Canada in World War II

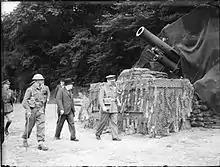
The 57th (Newfoundland) Heavy Regiment, August 1940. Several regiments from Newfoundland were formed under the British Royal Artillery, serving in North Africa, and Europe.

After France's surrender Britain told Canada that a German invasion of North America was not impossible, and that Canadians needed to plan accordingly. From June 1940 Canada viewed defending itself as important as aiding Britain, perhaps slightly more so. Canadian troops were sent to the defence of the colony of Newfoundland, on Canada's east coast, the closest point in North America to Germany. Fearing the loss of a land link to the British Isles, Canada was requested to also occupy Iceland, which it did from June 1940 to the spring of 1941, following the initial British invasion. Canada also produced military equipment using American methods and tooling. Cost was no longer an issue; on 24 June King's government presented the first $1 billion budget in Canadian history. It included $700 million in war expenses compared to $126 million in the 1939–1940 fiscal year; however, the war, caused the overall economy to be the strongest in Canadian history. With opposition support, the "National Resources Mobilization Act" initiated nationwide conscription across Canada. Hoping to avoid the issue that sparked the 1917 crisis, conscripted Canadians could not be sent to fight overseas unless they volunteered. Nonetheless, many remained adamantly opposed to any form of conscription; when Mayor of Montreal Camilien Houde spoke out against the draft in August 1940, he was arrested and sent to an internment camp.